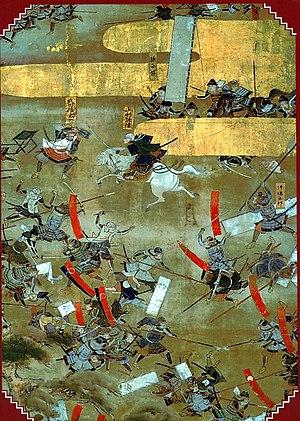
Au milieu du XVIᵉ siècle, alors que le Japon est en pleine guerre civile, un des nombreux conflits qui déchirent le pays oppose Shingen Takeda et Kenshin Uesugi. La zone de conflit est une région située au centre du Japon, au milieu des montagnes, appelée Shinano. Le conflit va se dérouler sur plusieurs années et se centrer sur une zone fertile du Shinano appelée Kawanakajima. À proprement parler, il n’y a pas eu une mais plutôt cinq batailles de Kawanakajima allant de la série d’escarmouches à la bataille rangée, la principale étant la quatrième.
Cette page concerne l'année 1467 du calendrier julien.
Les Sōhei étaient une classe de moines-guerriers bouddhistes du Japon médiéval. À certaines époques de l'Histoire, ils avaient un pouvoir considérable qui obligeait les daimyō à collaborer avec eux, ou occuper la capitale lorsque l'empereur prenait des décisions qui leur déplaisaient.
Takeda Shingen, des provinces de Shinano et de Kai, est un des principaux daimyos ayant combattu pour le contrôle du Japon durant l'époque Sengoku.
Les sashimono étaient, à l'époque médiévale japonaise, de petites bannières portées par les soldats pour identifier les troupes pendant les batailles. Les sashimono sont généralement accrochés dans le dos des fantassins, des samouraïs, mais aussi placés dans des porte-étendards spéciaux sur les montures de certains soldats de la cavalerie. Ces bannières ressemblant à de petits drapeaux avec les symboles du clan, furent principalement utilisées pendant la période Sengoku — une période de longue guerre civile entre le milieu du XVᵉ siècle jusqu'au début du XVIIᵉ siècle.